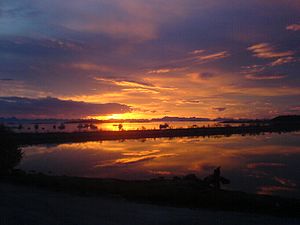
Steigen
Solnedgang set fra Nordskott
Steigen er en kommune i Salten i Nordland fylke i Norge. Den grænser op til kommunerne Hamarøy og Sørfold. Kommunen består af Leinesfjord, Leines, Nordfold, Bogøy og Engeløy.